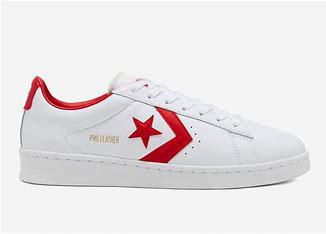
Brand: Converse
Model: Pro Leather